Occupation of the Malheur National Wildlife Refuge

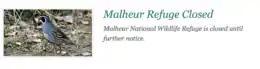
Notice posted on the Malheur National Wildlife Refuge's website stating its closure "until further notice"

On January 4, Steven E. Grasty, the judge-executive of Harney County, emailed Ammon Bundy requesting that he leave the refuge. Harney County Sheriff David Ward then requested that the Bundys and others to leave. In response, Ryan Bundy said he wasn't convinced Ward spoke for all of the people in the county. Meanwhile, on January 4, Dwight and Steven Hammond voluntarily reported to begin serving the remainder of their respective prison sentences.